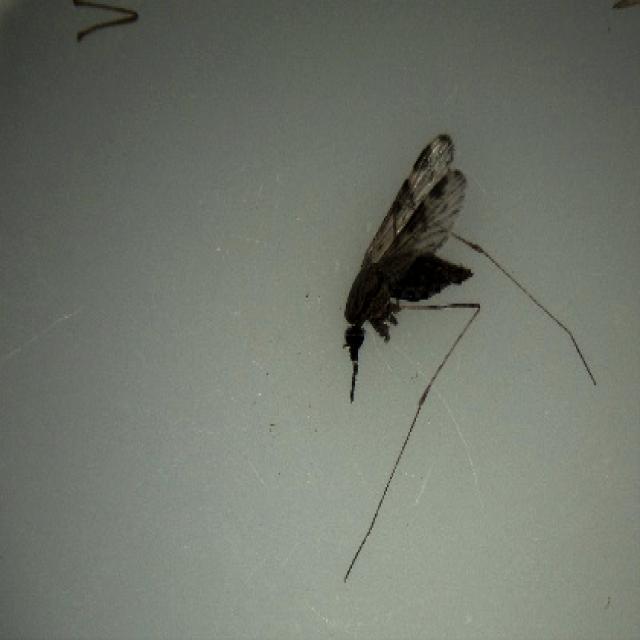
Species: anopheles_sinensis